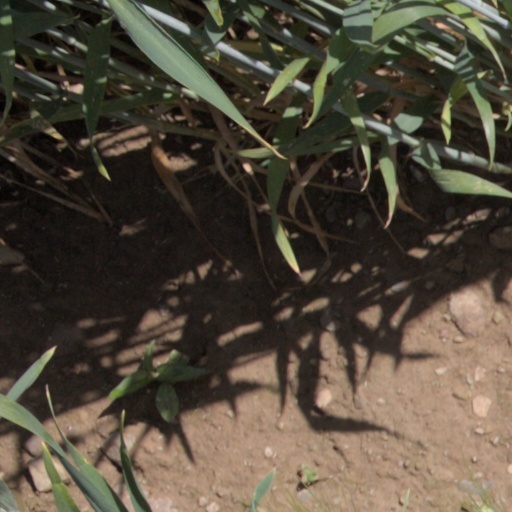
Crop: wheat